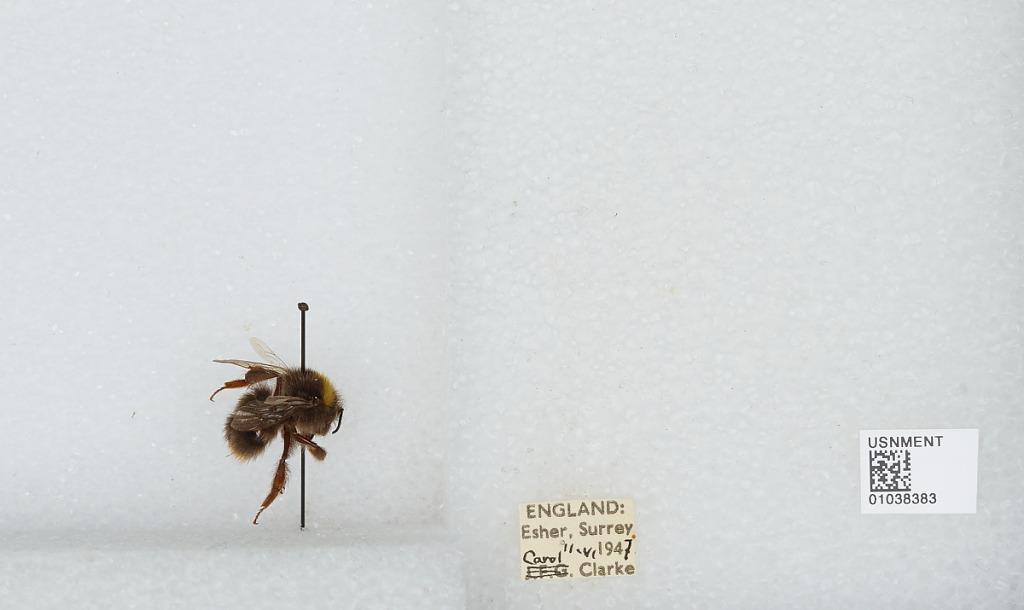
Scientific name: Bombus (Pyrobombus) pratorum (Linnaeus)
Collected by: C. Clarke
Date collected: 1947-6-11
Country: United Kingdom
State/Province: England
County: Surrey
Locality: Esher
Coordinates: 51.3691, -0.365